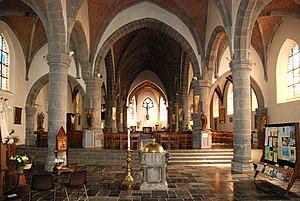
Belgique - Wallonie - Fonts baptismaux de Gerpinnes
L'église Saint-Michel est un édifice religieux catholique sis au centre de Gerpinnes, dans l'Entre-Sambre-et-Meuse, en Belgique. De style roman, l'édifice actuel date - dans ses parties les plus anciennes - du XIe siècle. Plusieurs fois remaniée, l'église est classée au patrimoine immobilier de Wallonie. L'église qui abrite la châsse des reliques de sainte Rolende est le centre de pèlerinages traditionnels à la sainte.
Les fonts baptismaux de Gerpinnes se situent en l'église Saint-Michel de Gerpinnes, commune belge de la province de Hainaut.